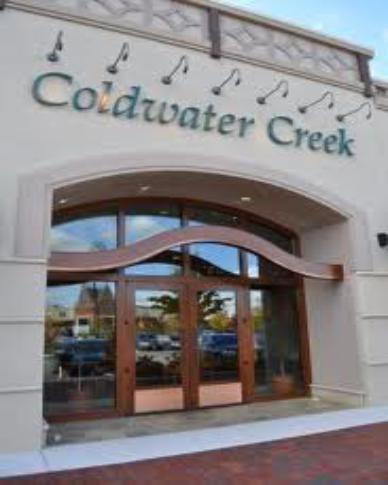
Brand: Coldwater Creek
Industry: Clothes